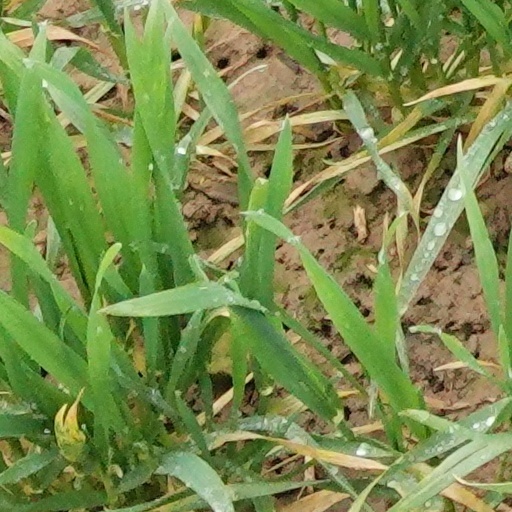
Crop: wheat